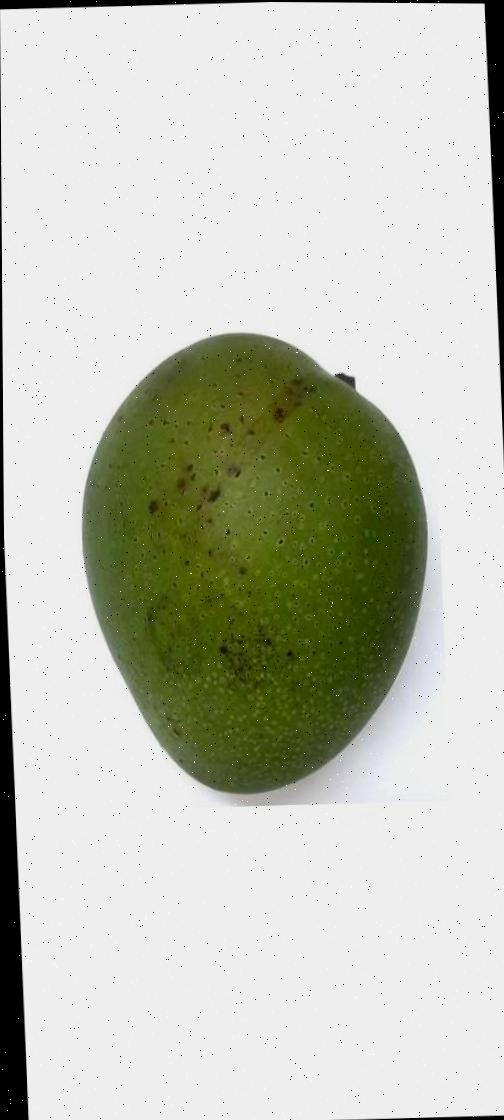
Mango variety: Ashshina Zhinuk